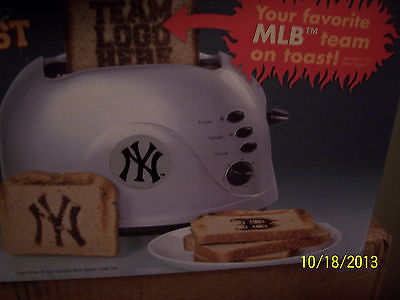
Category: toaster